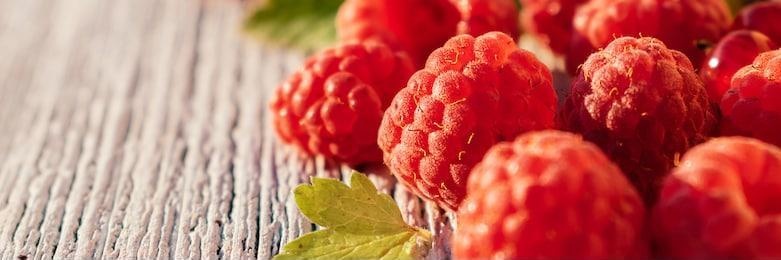
Label: raspberry